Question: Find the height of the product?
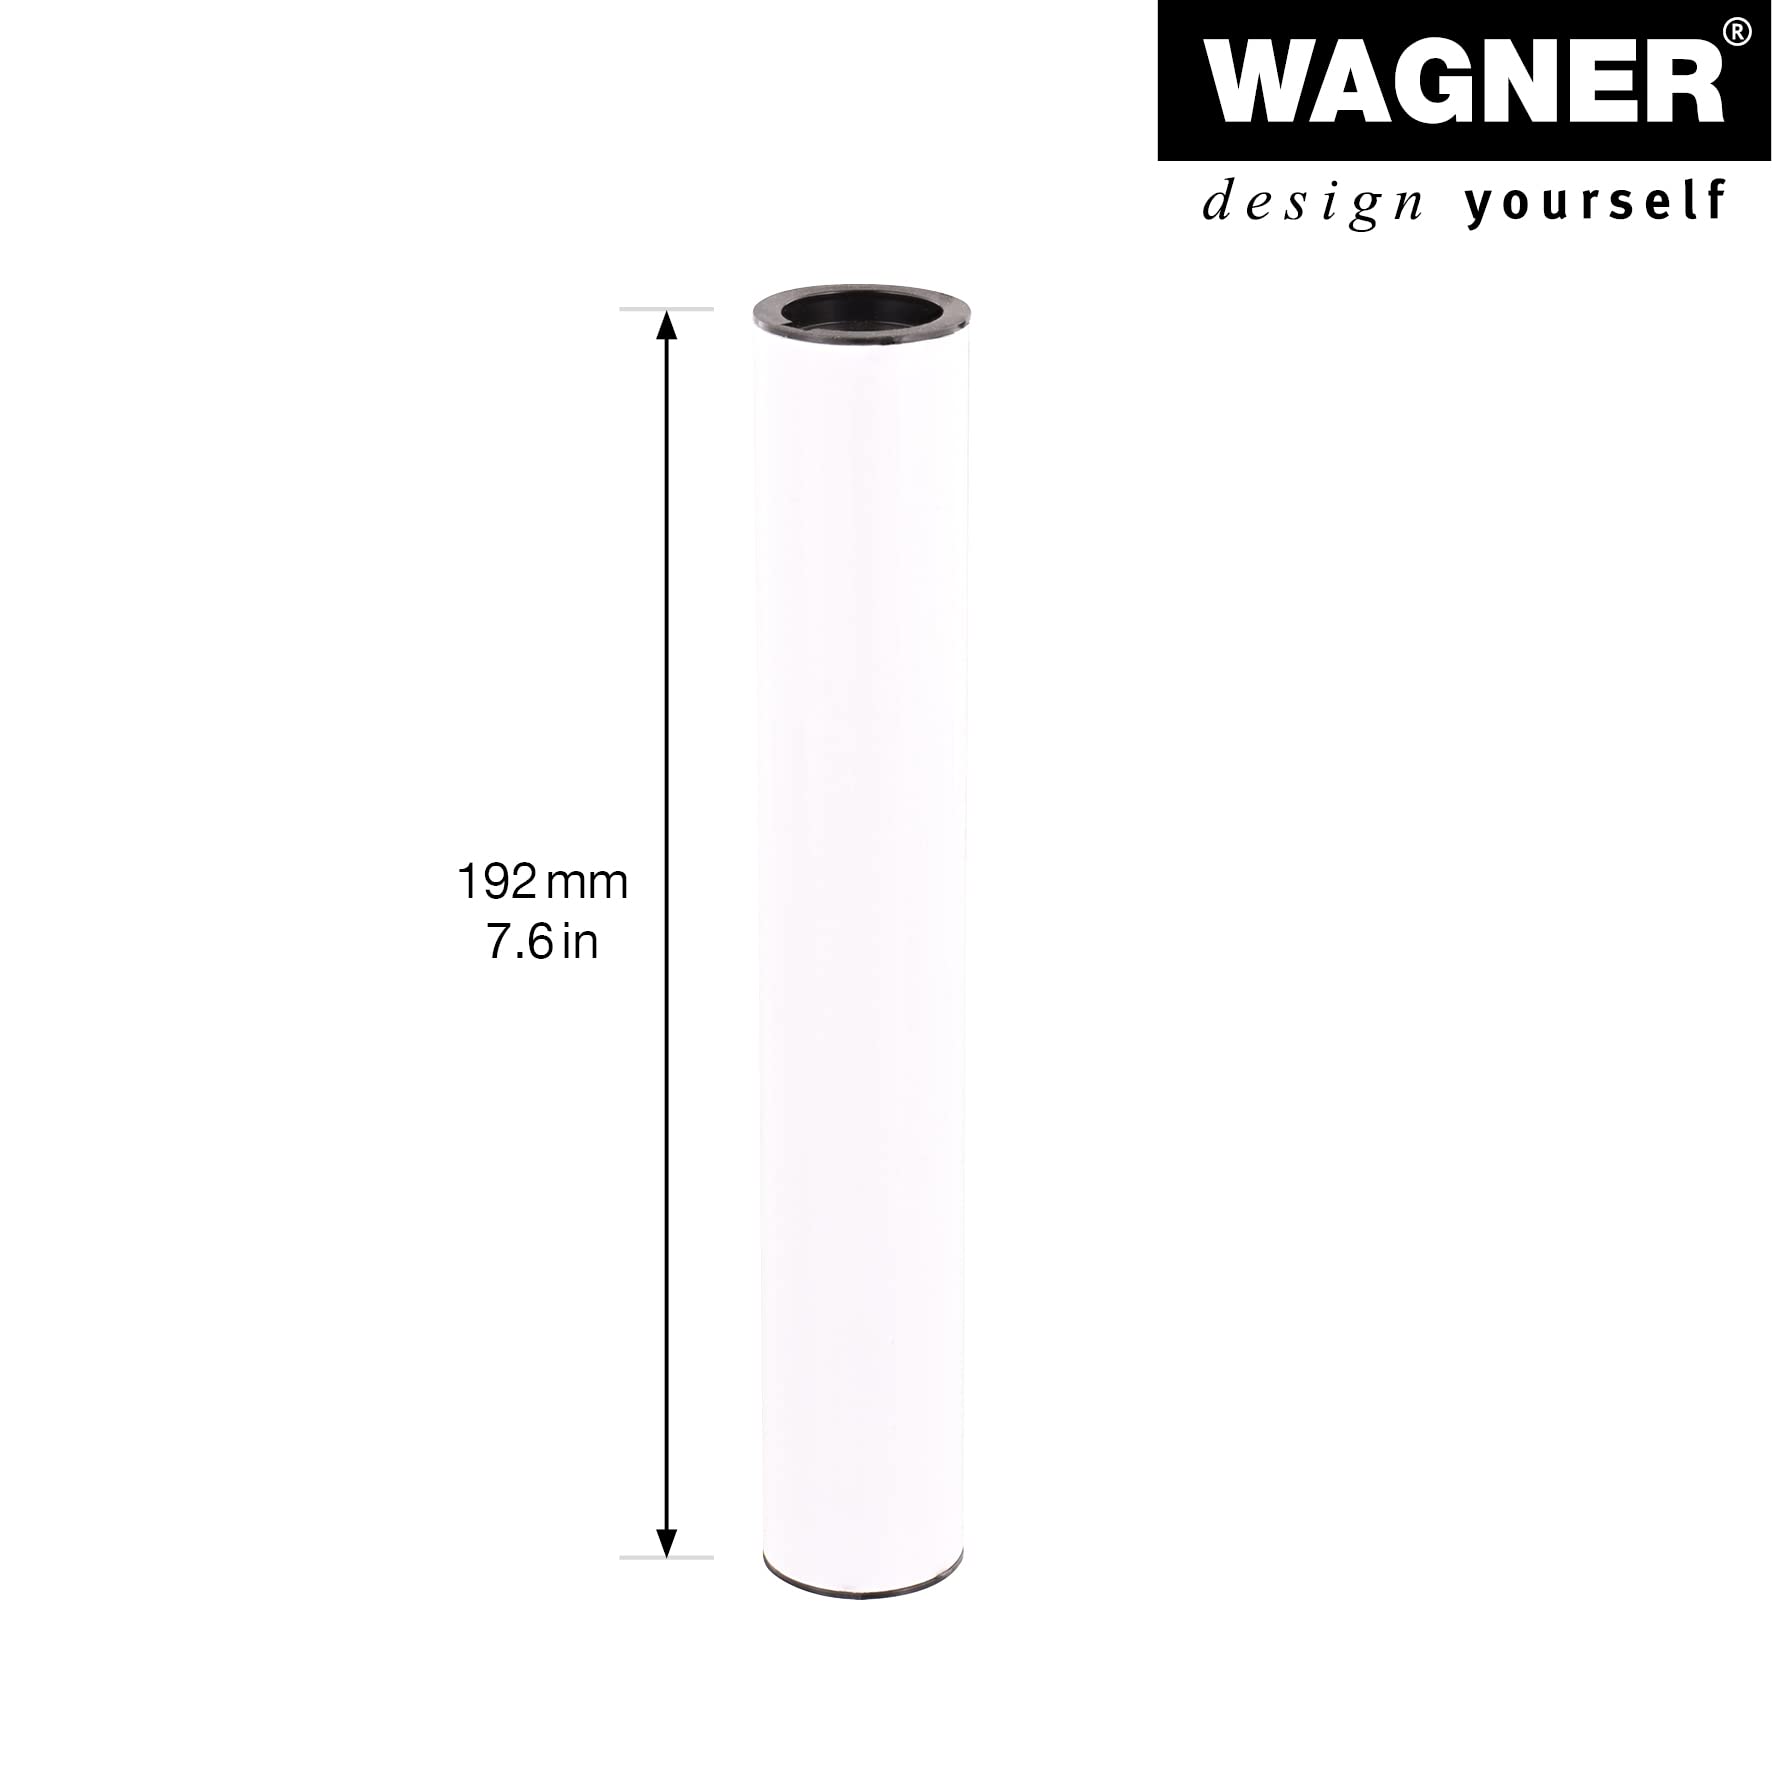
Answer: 192.0 millimetre